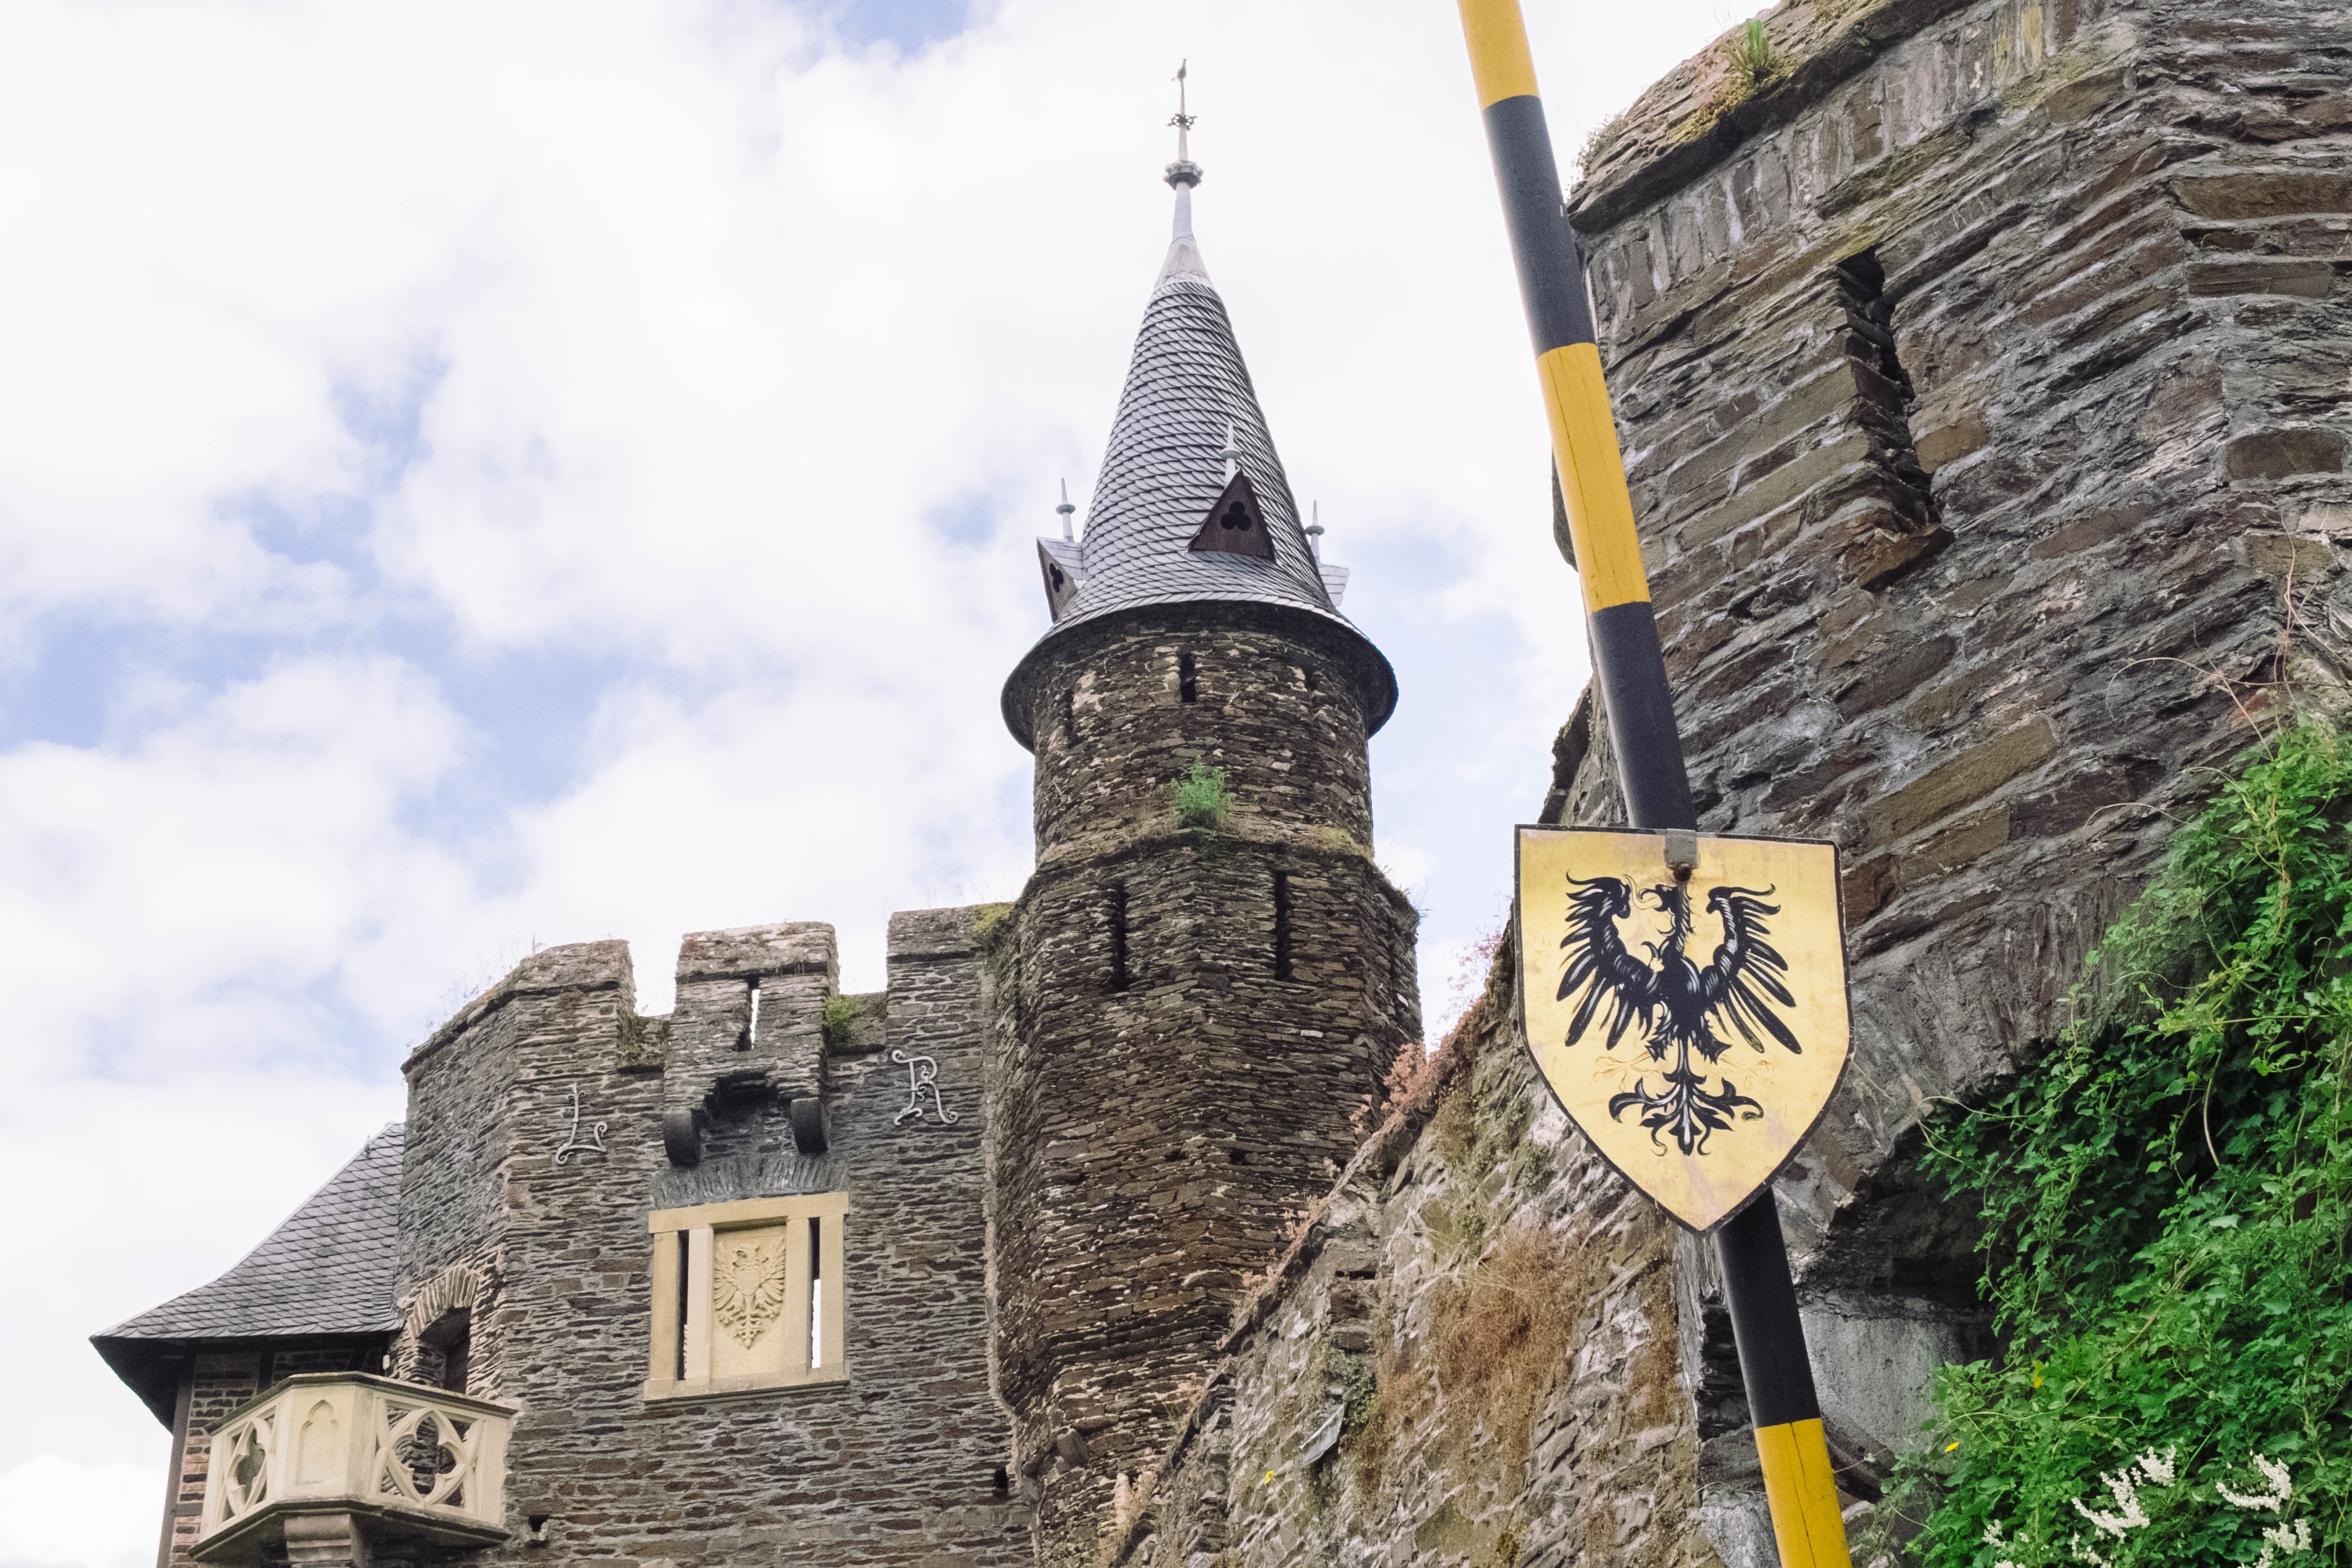
building, tower, church, chapel, tourism, place of worship, steeple, monastery